Aria (band)

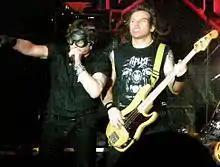
Arthur Berkut, Aria's vocalist in the 2000s

By the end of the 1994 tour in Germany, the band had a disagreement with the organizers, which also reflected on the relationship within the band. After the tour ended, Kipelov stopped showing up at the studio, where the band was hard at work at their next album. Within a month's time, he was found out to be playing with Master. In January 1995, Sergey Mavrin left the band, stating that he did not believe that the band would succeed without his friend Kipelov. Sergey Terentyev was invited to replace him as a session musician, and later becomes a permanent member of the band.